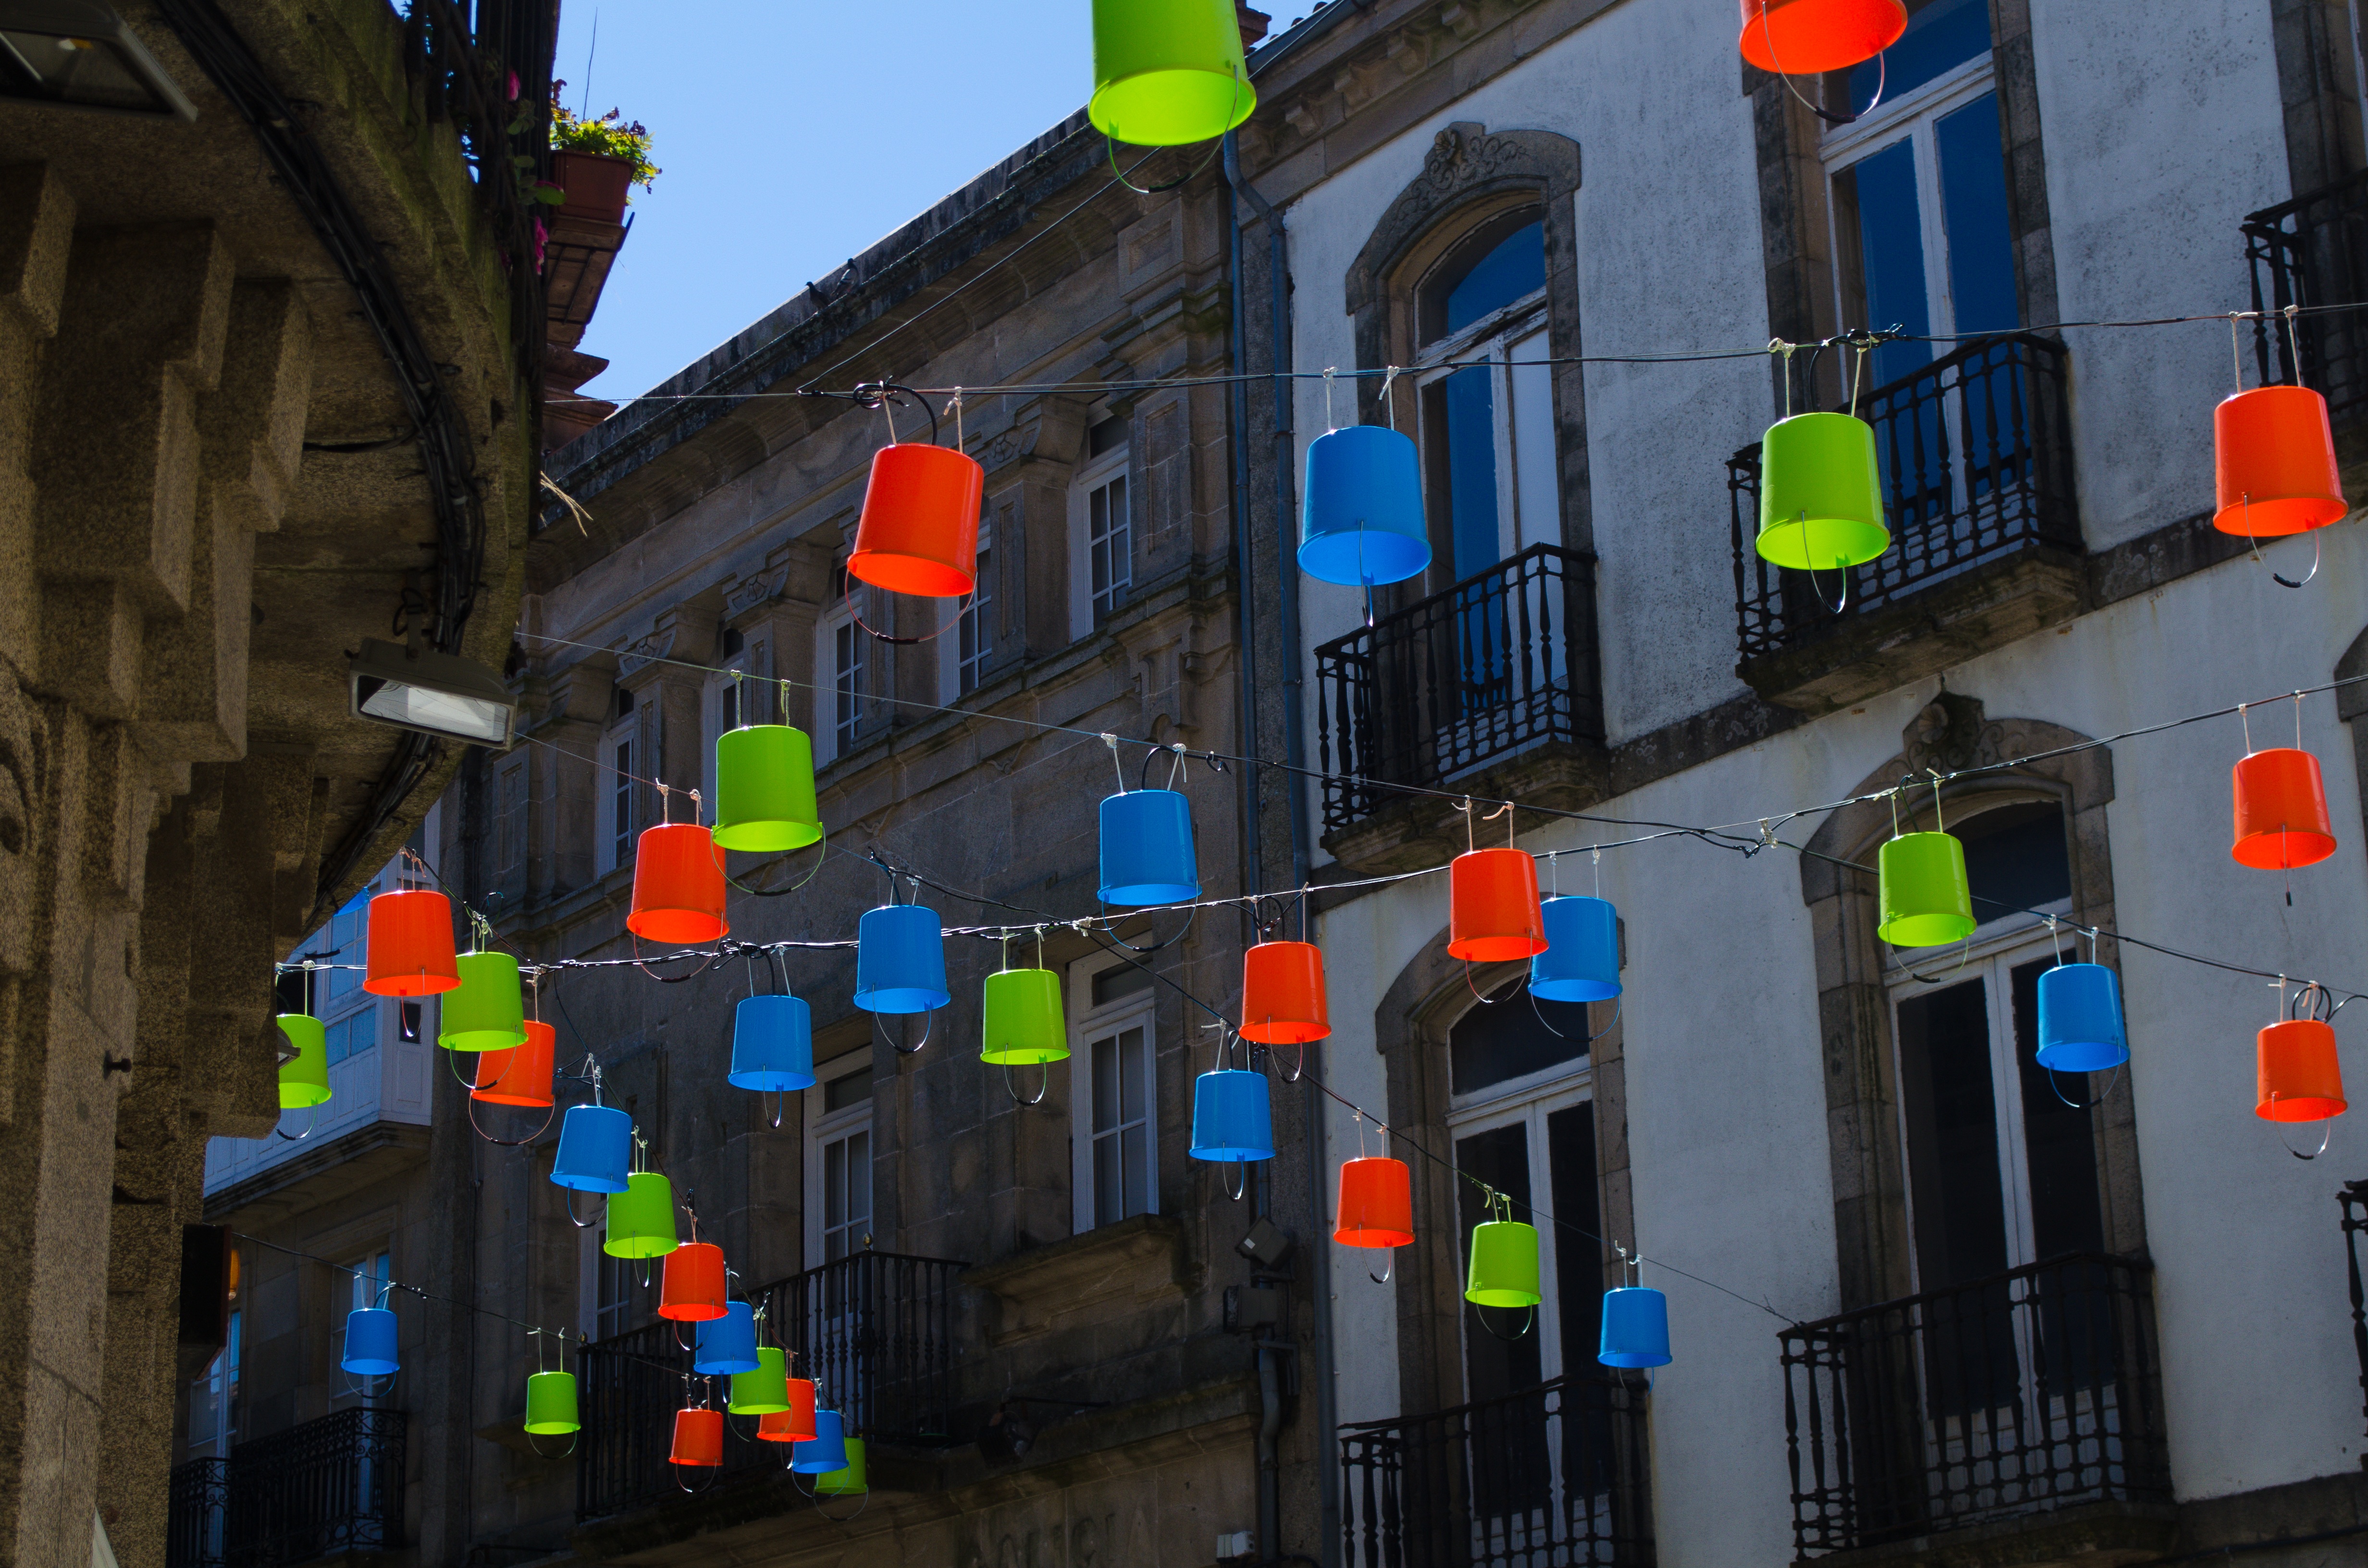
work, architecture, road, street, downtown, orange, green, museum, geometry, color, blue, colorful, toy, modern, painting, sculpture, art, colors, beauty, installation, cube, santiago, creation, screenshot, neighbourhood, contemporary art, urban area, vanguard